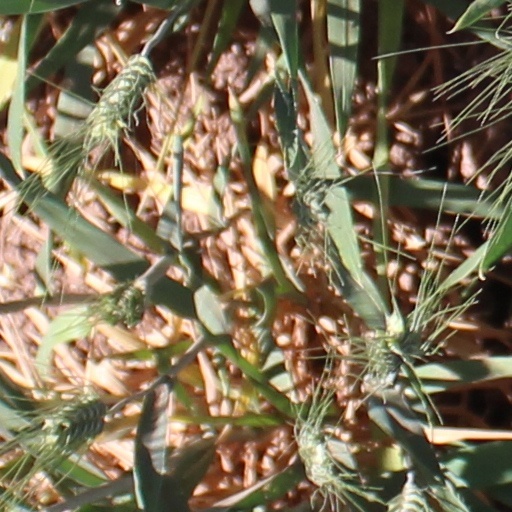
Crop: wheat